Describe the emotion expressed in this image:  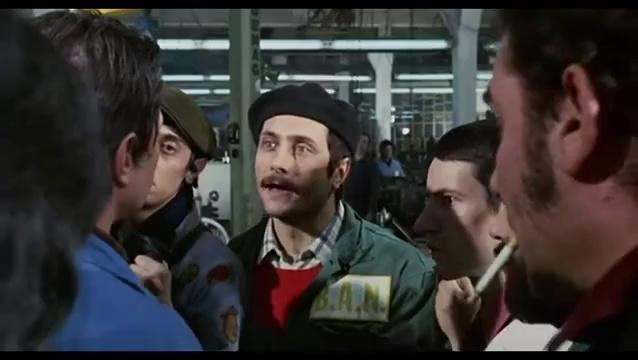
This person displays Pain, valence and arousal with low intensity.